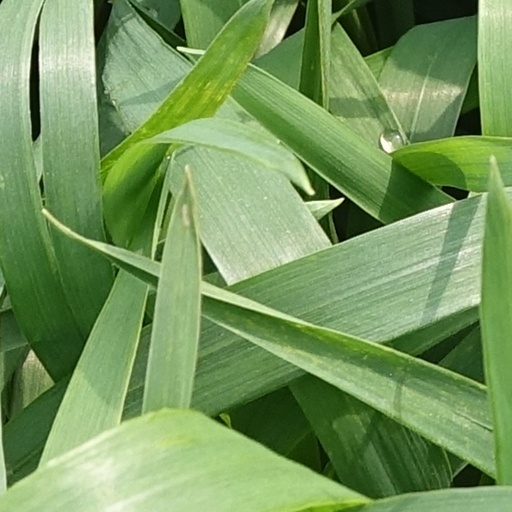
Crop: wheat